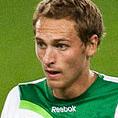
Age: 20